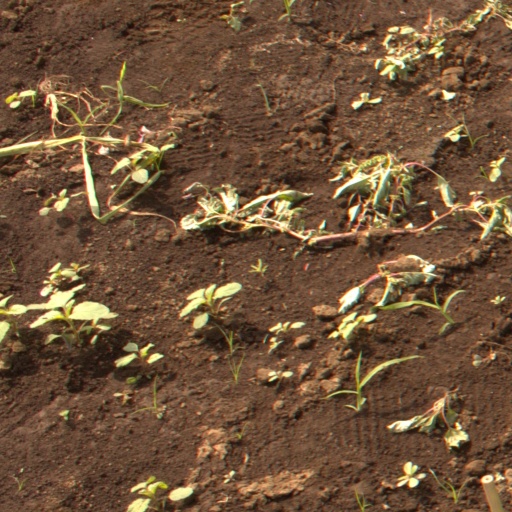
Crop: soybean